Battle of Kishegyes

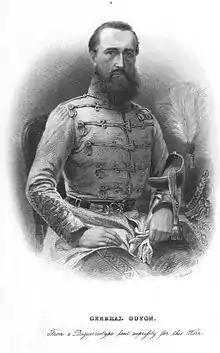
Guyon Richard

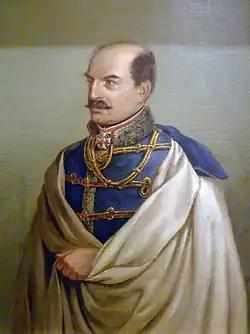
Josip Jelačić painting 1850

Though Hungarian volleys caused minimal casualties due to the range, the loss of surprise demoralized Jelačić's forces. Undeterred, Jelačić deployed his troops parallel to Hungarian lines: